VTuber

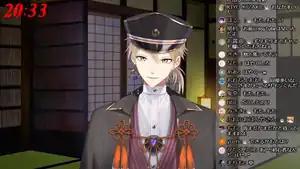
Screenshot of a VTuber stream, with viewers communicating live with the character. The character/performer shown is Fushimi Gaku of Nijisanji.

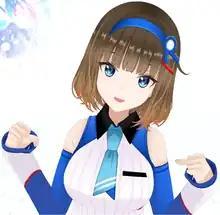
, a VTuber and representative for Japanese corporation Rohto Pharmaceutical

VTubers are online entertainers who are typically YouTubers or live streamers. They use avatars created with programs such as Live2D, portraying characters designed by online artists. VTubers are not bound by physical limitations, and many of them engage in activities that are unconstrained by their real-world identity. Some VTubers, particularly those from marginalized communities, choose to use avatars to reflect their online identity for personal comfort and safety reasons. Transgender VTubers may use their avatars as a means to better reflect their preferred presentation to their audience.